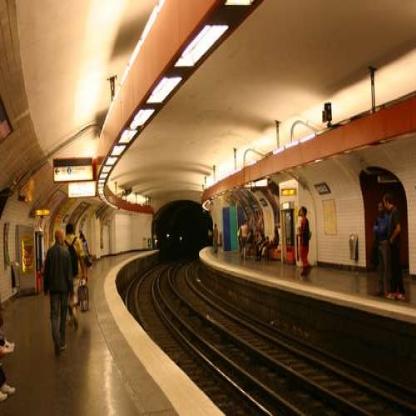
Scene: Indoor